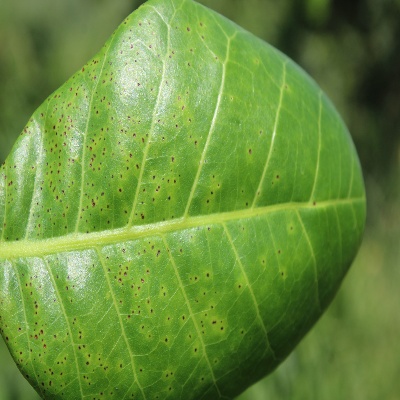
Crop: Cashew
Condition: anthracnose